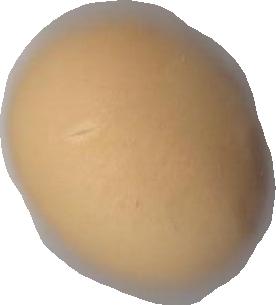
Variety: Grobogan